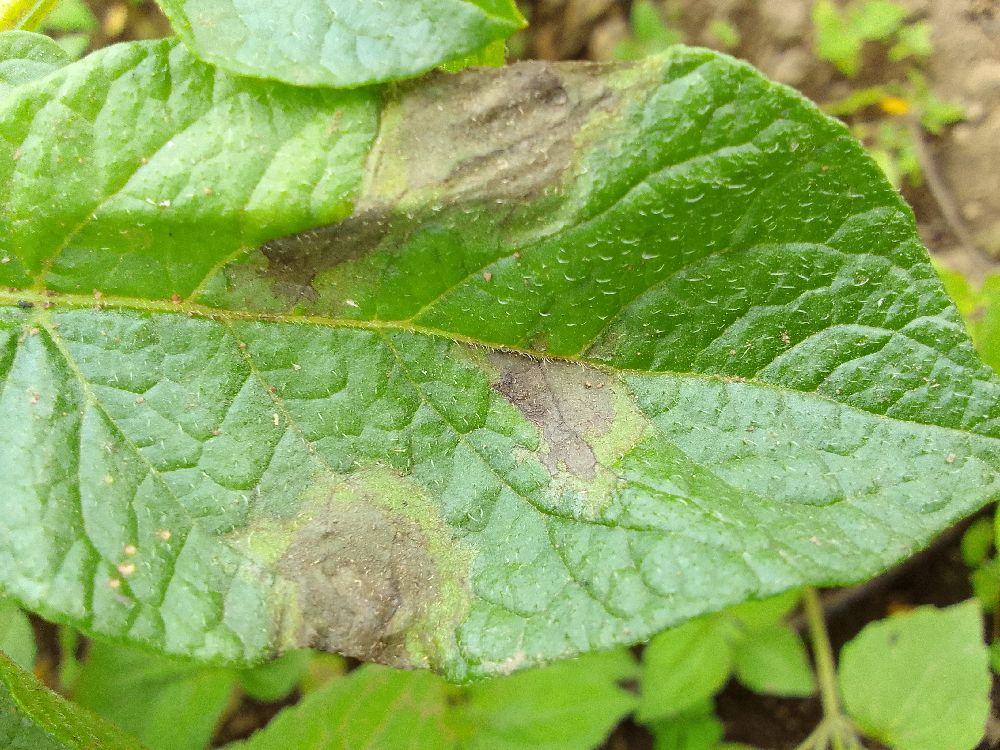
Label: Late blight